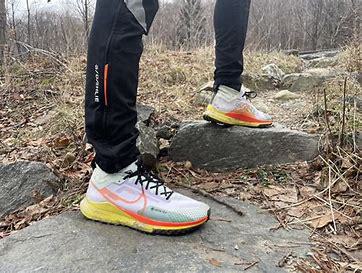
Brand: Nike
Model: Pegasus 4 Gore TEX